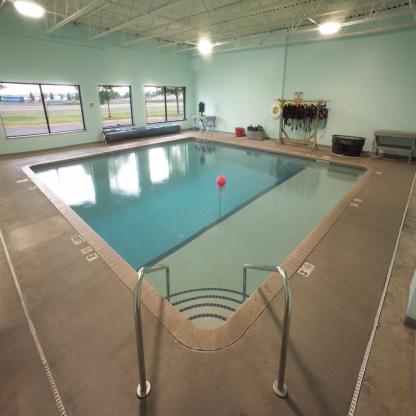
Scene: Indoor